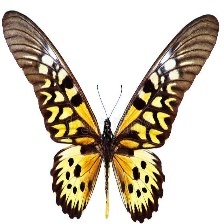
Species: AFRICAN GIANT SWALLOWTAIL